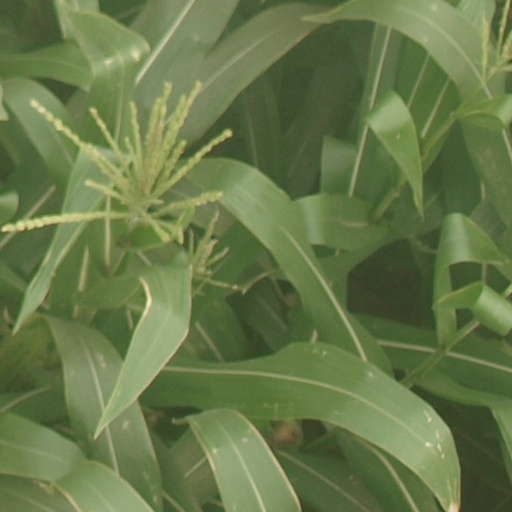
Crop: maize; corn